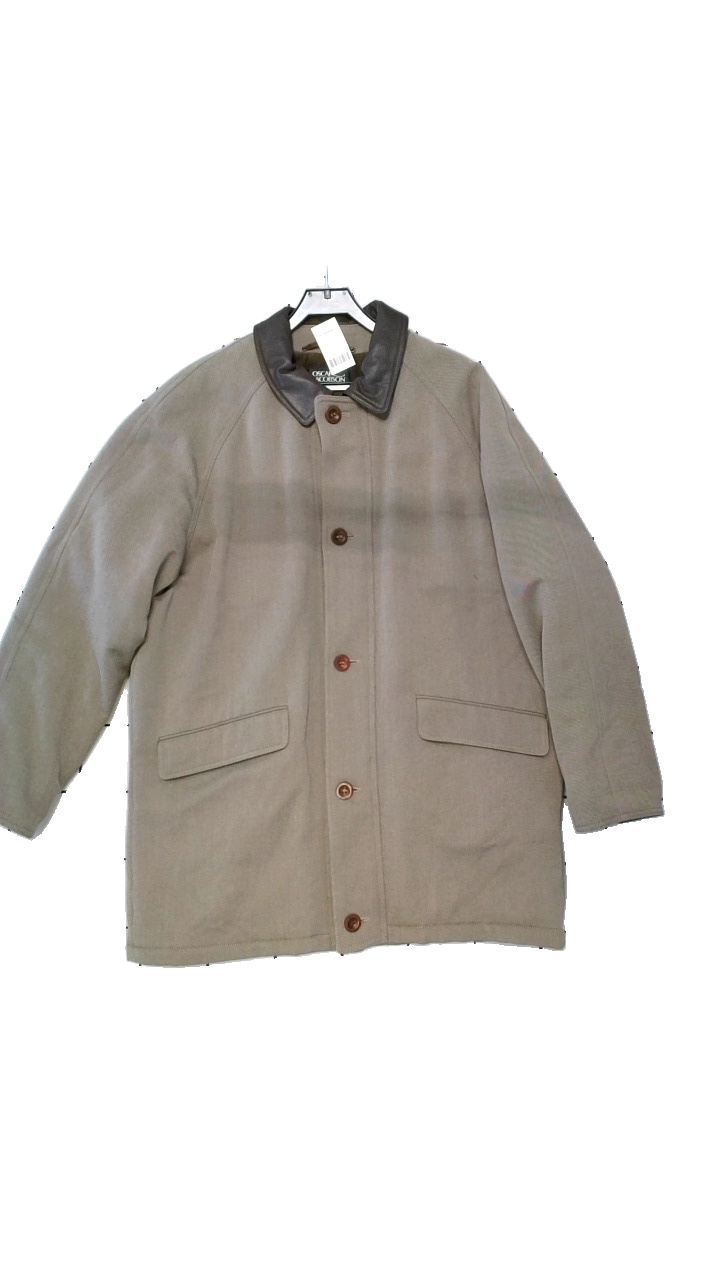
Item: Jacket (Men)
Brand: Oscar Jacobsson
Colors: Green, Brown
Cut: Long, Loose
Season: Winter
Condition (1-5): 5
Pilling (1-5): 4
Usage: Reuse
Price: >400